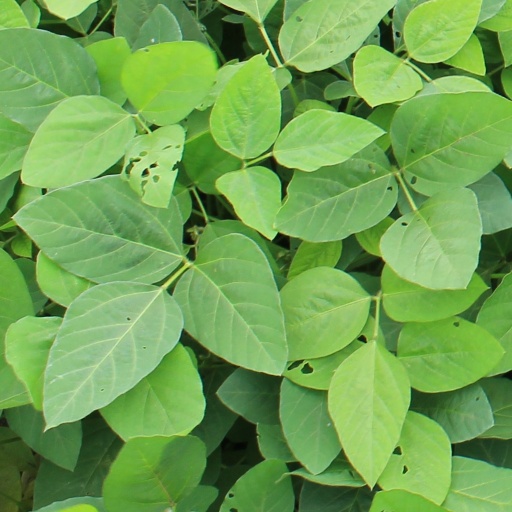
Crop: soybean